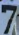
Number: 7